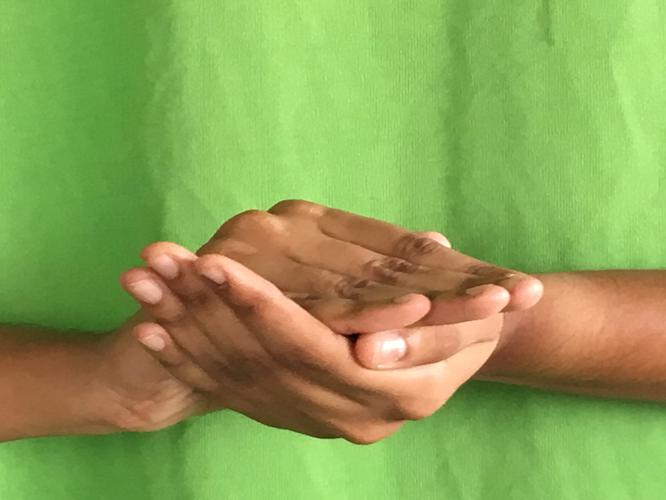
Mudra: Samputa
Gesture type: double_hand